Oswego Speedway

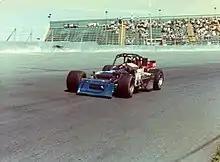
Oswego supermodified in 1978

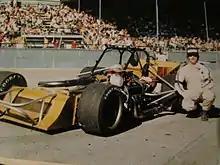
Oswego supermodified in 1979

The Oswego Speedway is a 5/8 mile race track in Oswego, New York. It was built in 1951 and was paved with asphalt since the 1952. The track has held dates on several national tours - the NASCAR Whelen Modified Tour, ASA National Tour, and USAC Silver Crown Series. It was temporarily covered with dirt in 2016 when it held a one-off Super DIRTcar Series race. The track is the Labor Day Weekend home of the 200-lap, non-wing, big-block supermodified Budweiser Classic and Race of Champions (a modified touring series event).